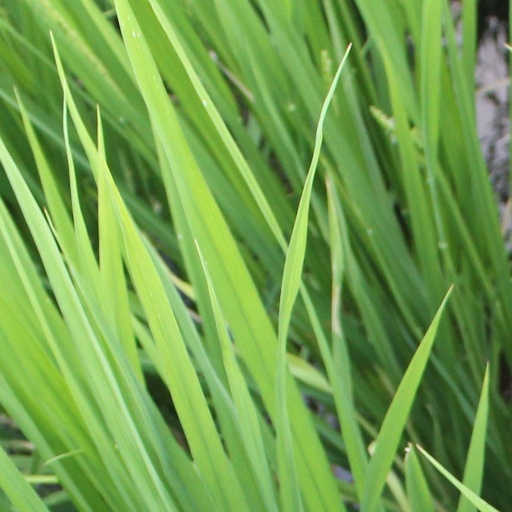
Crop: rice